1858 San Diego hurricane

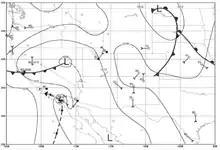
Surface weather analysis and track of the storm approaching California

The 1858 San Diego hurricane was a very rare hurricane that impacted Southern California. It is the only known tropical cyclone to directly impact California as a hurricane, although other systems have impacted California as tropical storms. The storm caused considerable damage to many homes and other structures in Southern California, mainly around San Diego. A later estimate indicated that if a similar storm happened in 2004, it would have caused $500 million (2004 USD) in damage.